Jo Stafford

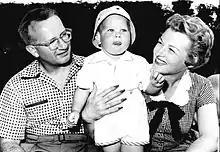
Stafford, Weston, and their son Tim in 1954

Throughout the 1950s, Stafford and Weston entertained party guests by performing skits in which they impersonated a poor lounge act. Stafford sang off-key in a high pitched voice and Weston played songs on the piano in unconventional rhythms. Weston began his impression of an unskilled pianist in or around 1955, assuming the guise "when things got a little quiet, or when people began taking themselves too seriously at a Hollywood party." He put on an impromptu performance of the act the following year at a Columbia Records sales convention in Key West, Florida, after hearing a particularly bad hotel pianist. The audience was very appreciative of his rendition of "Stardust", particularly Columbia executives George Avakian and Irving Townsend, who encouraged Weston to make an album of such songs. Avakian named Weston's character Jonathan Edwards, for the 18th century Calvinist preacher of the same name, and asked him to record under this alias. Weston worried that he might not be able to find enough material for an entire album, and he asked his wife to join the project. Stafford named her off-key vocalist persona Darlene Edwards.